Harry DeWolf-class offshore patrol vessel

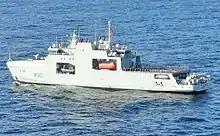
The "Harry DeWolf" class has a flight deck at its stern.

In August 2015, BAE Systems won the contract to provide up to six modified Mk 38 Mod 3A 25 mm cannon for the naval ships in the class (the coast guard ships will be unarmed, as CCG has no enforcement mandate). This contract also covers the service life of the weapons.